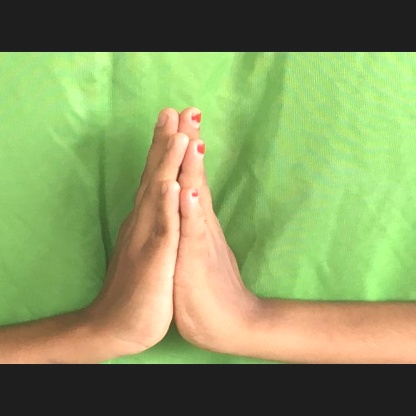
Mudra: Anjali